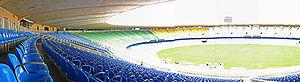
Cet article présente la finale de la Coupe des confédérations 2013 opposant le Brésil, tenant du titre, à l'Espagne, championne du monde 2010 en Afrique du Sud et championne d'Europe 2012 en Pologne-Ukraine.